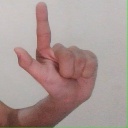
अक्षर: ल